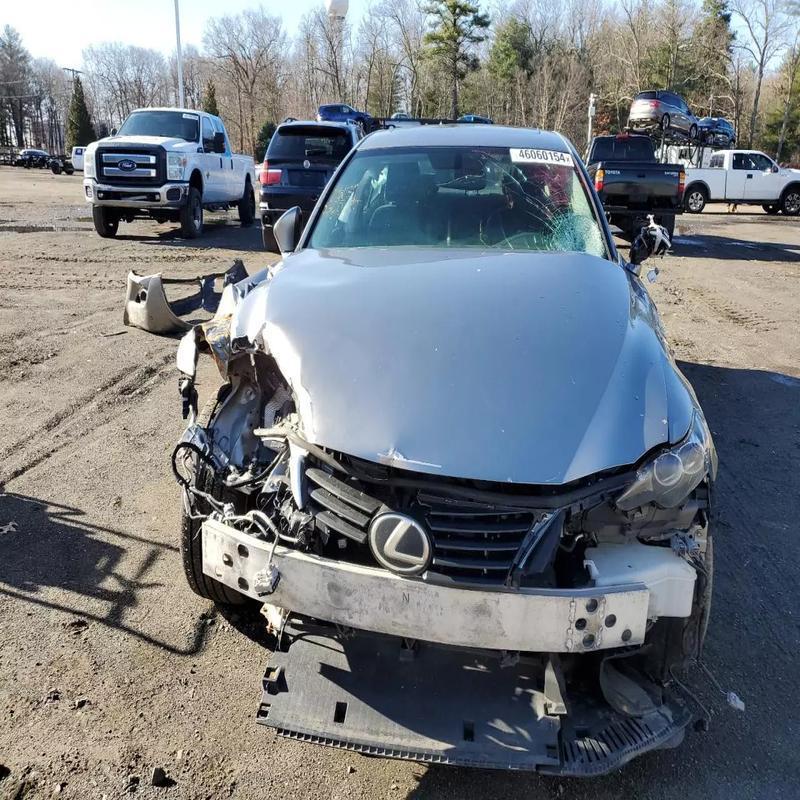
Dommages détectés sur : pare-choc avant, feu avant droit, capot, pare-brise avant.
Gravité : majeur